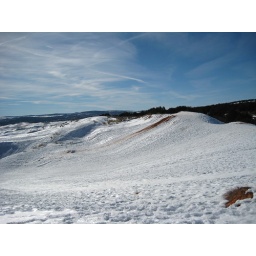
pink sand dunes covered in snow